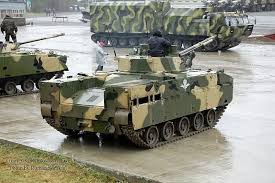
Label: BMD